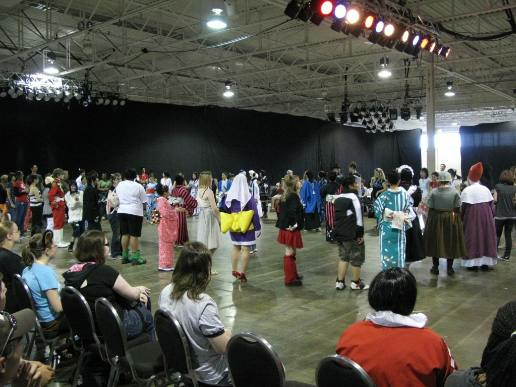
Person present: Yes